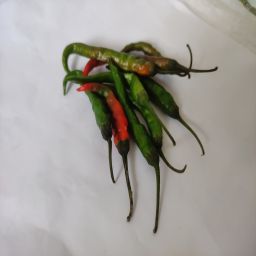
Crop: Chile Pepper
Quality: Ripe